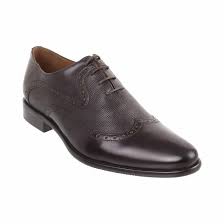
Label: Brogue